John Morgan (of Dderw)

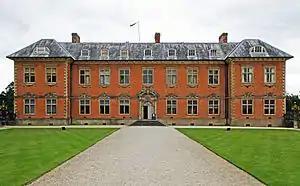
Tredegar House

Morgan was the youngest son of Thomas Morgan and his wife, Jane Colchester.